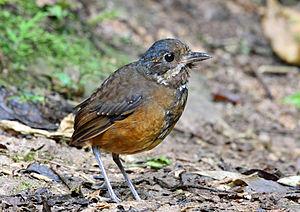
La Grallaire à moustaches est une espèce de passereaux de la famille des Grallariidae.